Working terrier

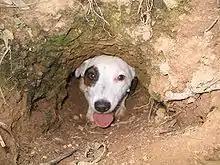
A working Jack Russell Terrier exits a den pipe.

A working terrier is a type of terrier dog bred and trained to hunt vermin including a badger, fox, rat and other small mammals. This may require the working terrier pursuing the vermin into an underground warren. These working dog breeds are neither bred primarily for a dog show nor as a companion dog, rather they are valued for their ability to hunt, endurance and gameness. Working terriers provide utility on farms, for pest control and organized hunting activities. A terrierman leads a pack of terriers when they are working.